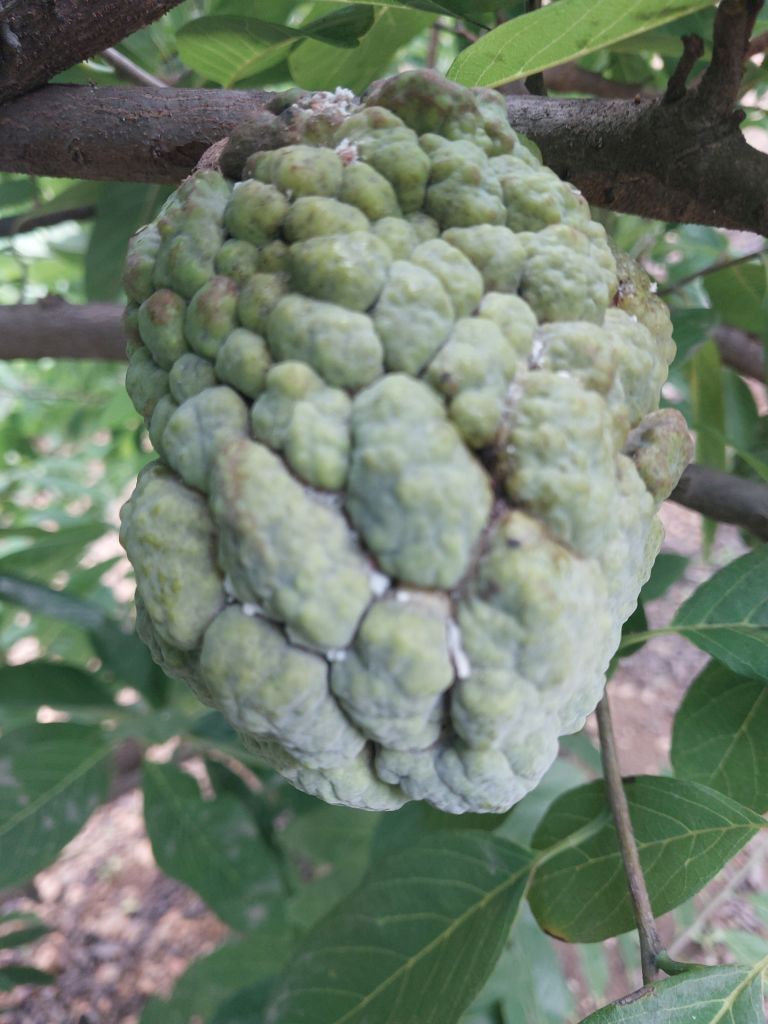
Disease label: Athracnose